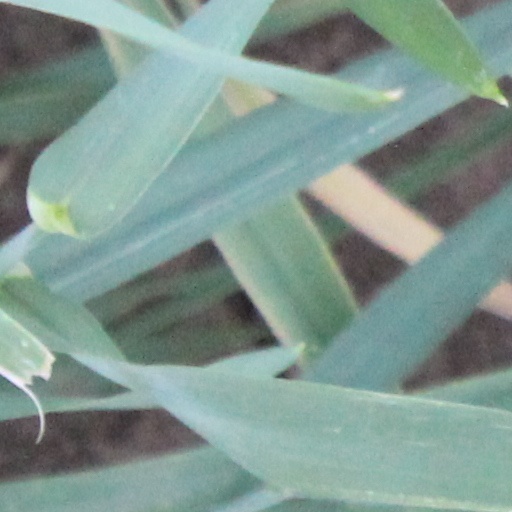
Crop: wheat